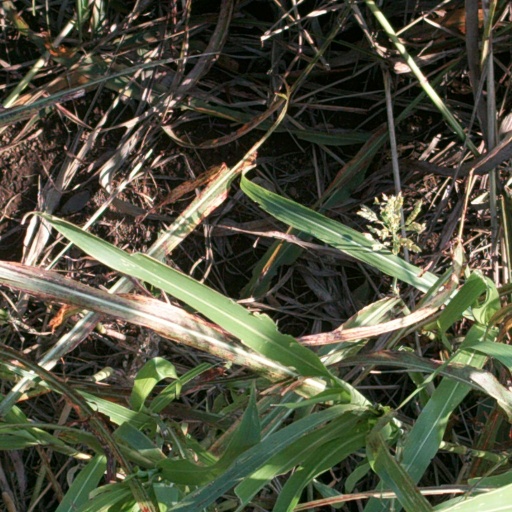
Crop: sorghum